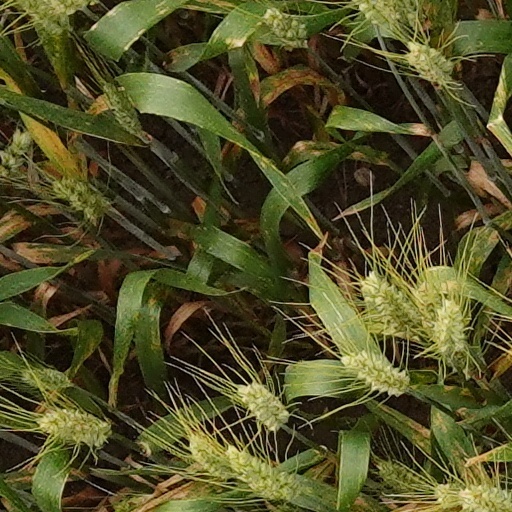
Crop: wheat